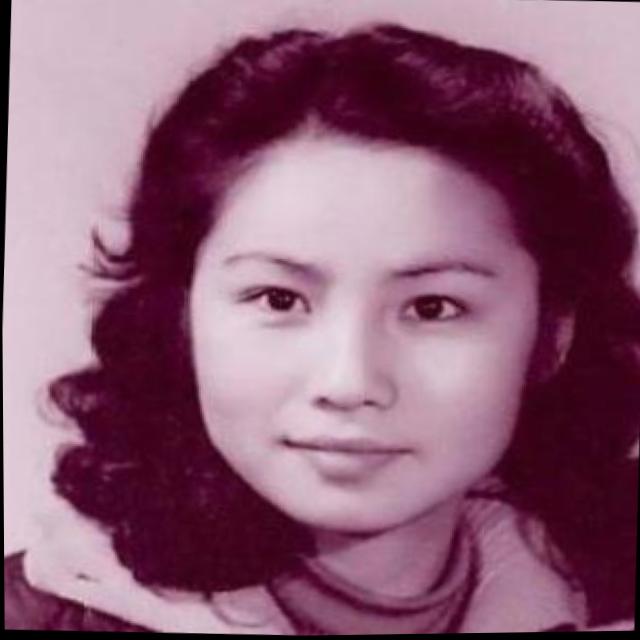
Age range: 21-44